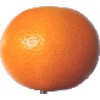
Label: pink_grapefruit